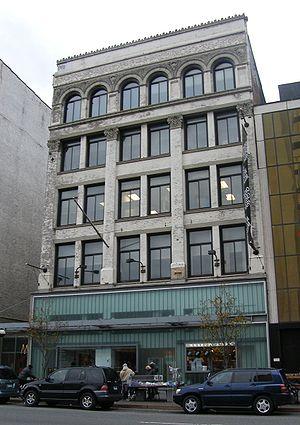
Le Studio Museum in Harlem est un musée américain des beaux-arts situé à Harlem.